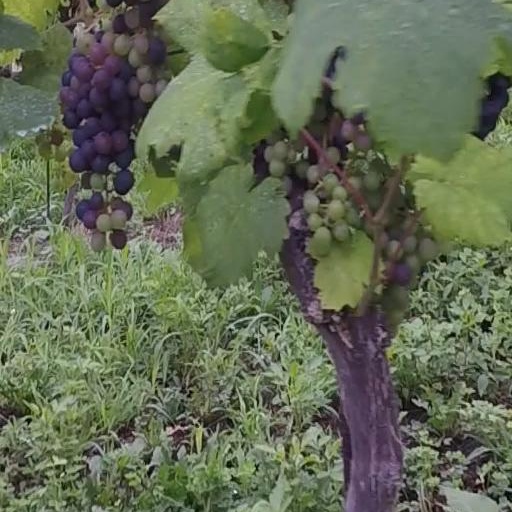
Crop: grape